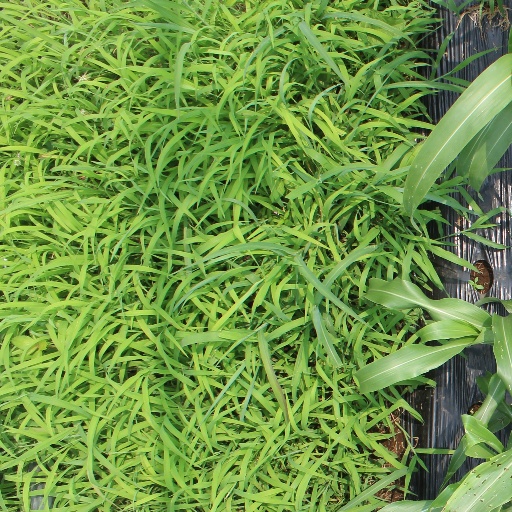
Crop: sorghum